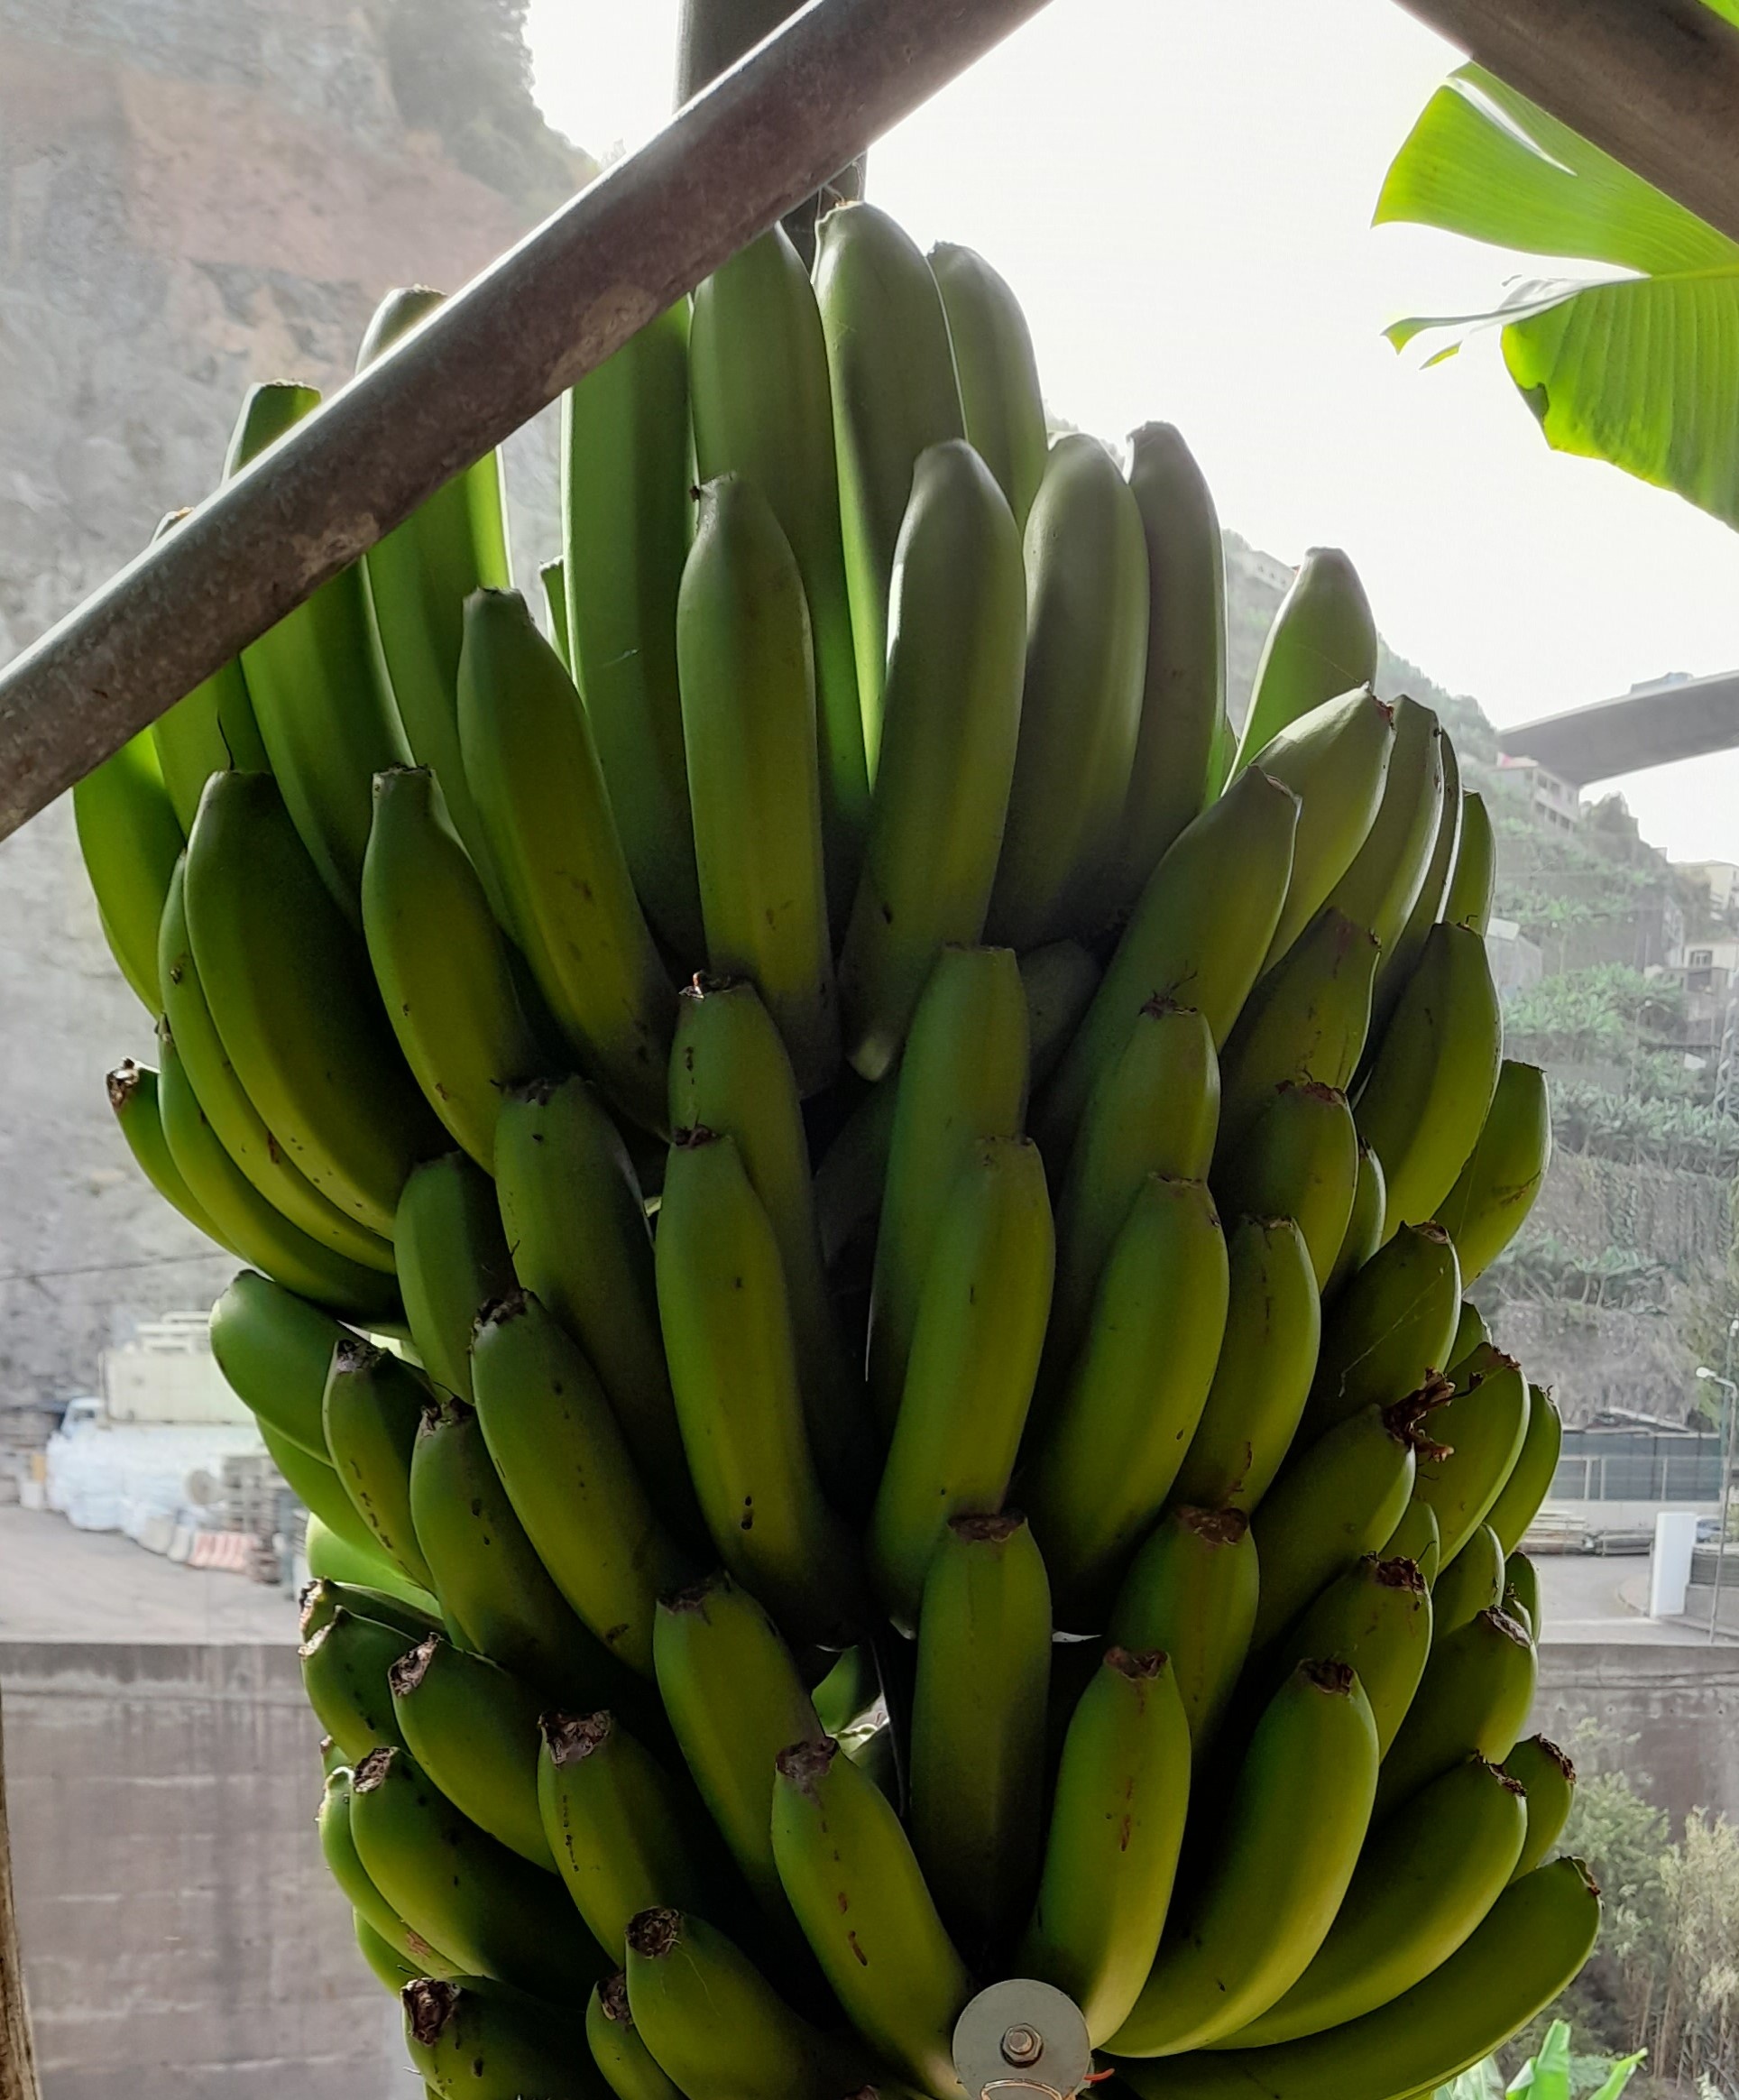
Label: Cut